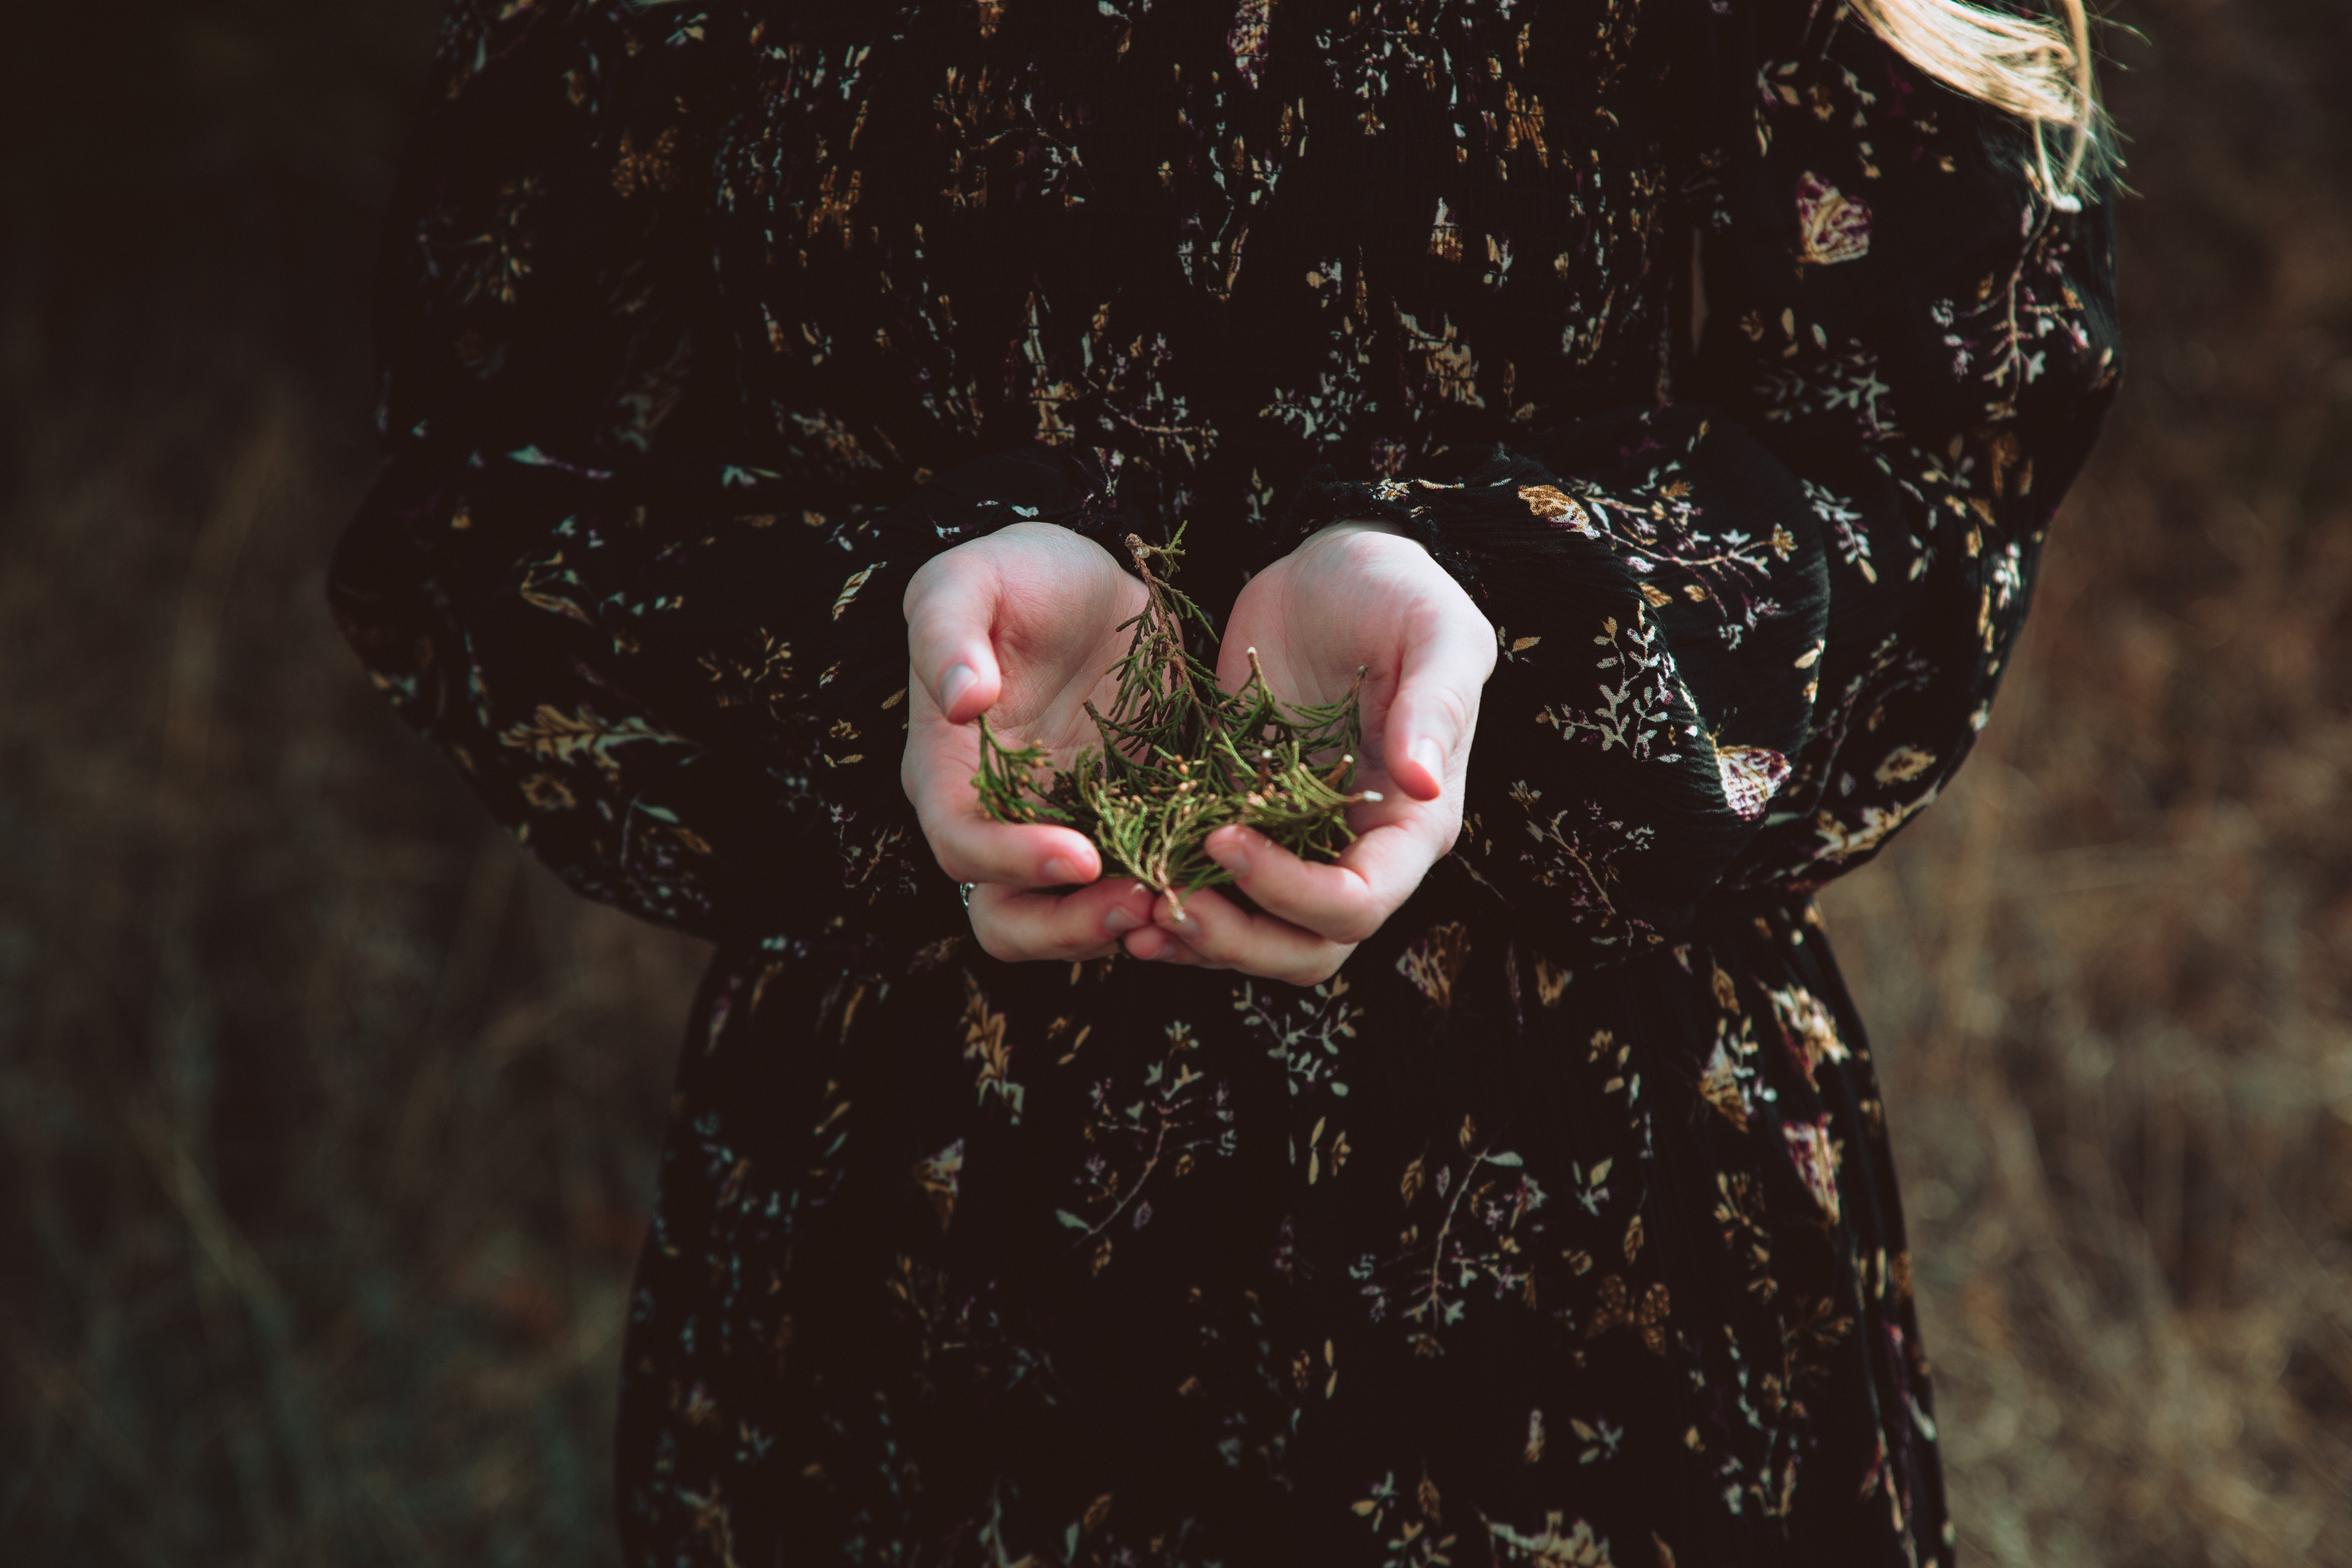
tree, girl, woman, photography, flower, love, portrait, spring, autumn, romance, darkness, dress, beauty, emotion, interaction, portrait photography